Nellie Crockett

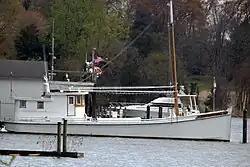

The "Nellie Crockett" is a Chesapeake Bay oyster buy-boat built for Andrew A. Crockett of Tangier, Virginia, in 1925. She is located at Georgetown, Maryland, USA. She was designated a National Historic Landmark in 1994.